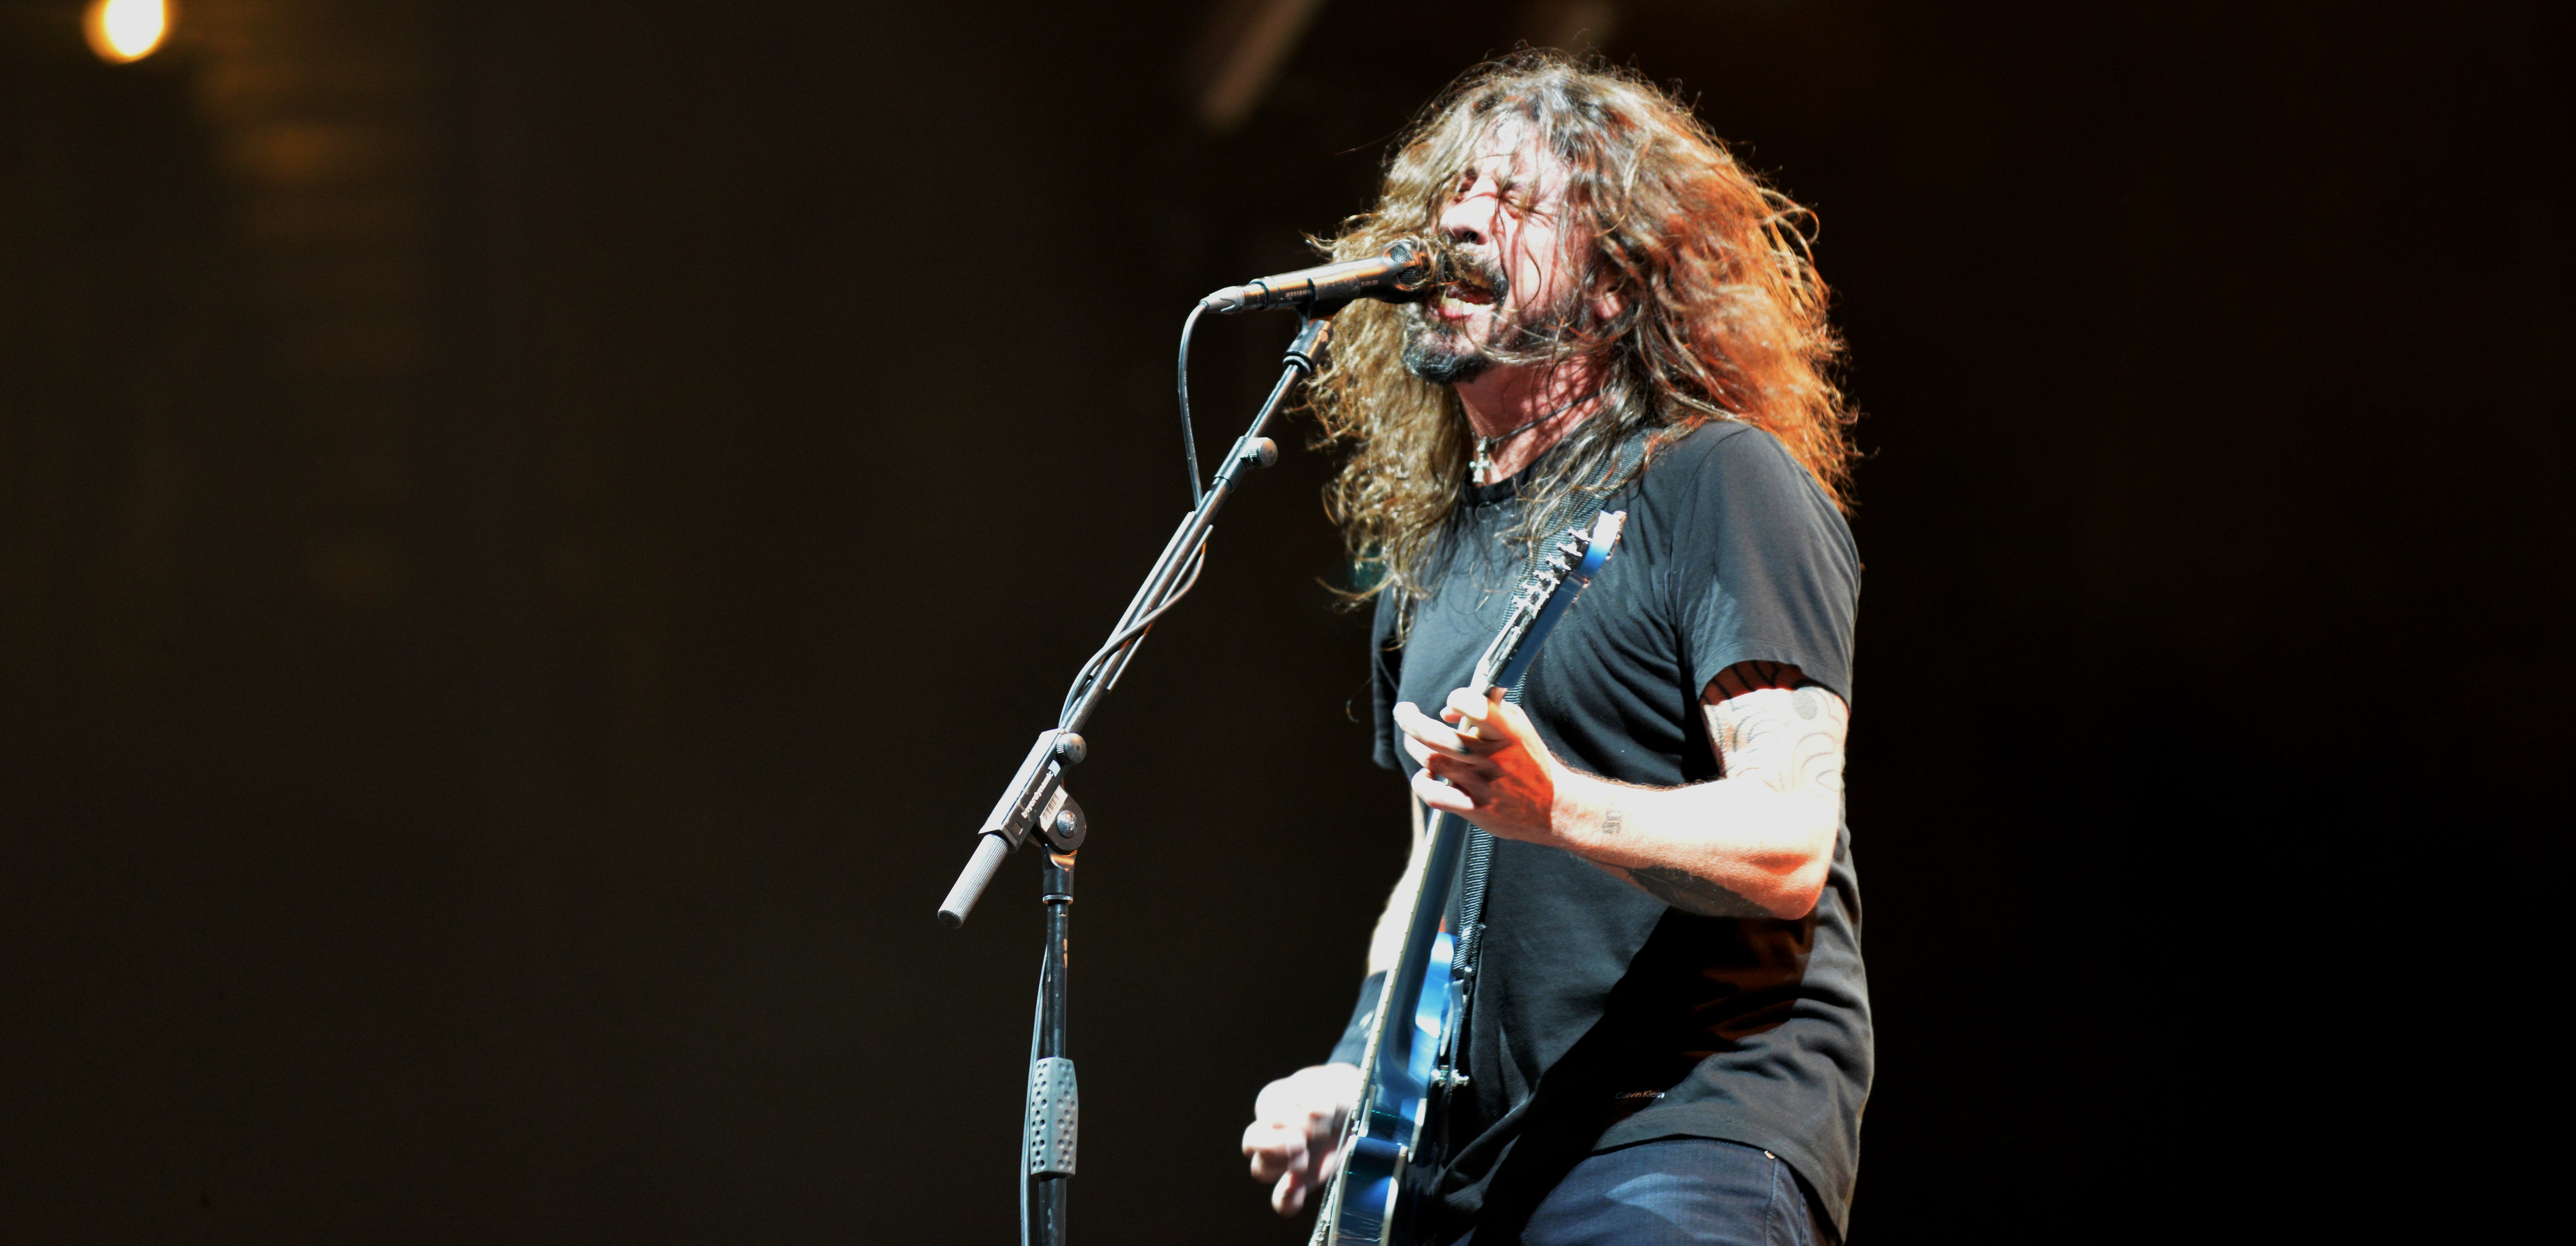
rock, rockroll, shows, musician, performance, music, microphone, guitarist, singer, entertainment, singing, stage, performing arts, concert, music artist, event, plucked string instruments, public event, string instrument, pop music, performance art, song, darkness, guitar, musical instrument, bassist, audio